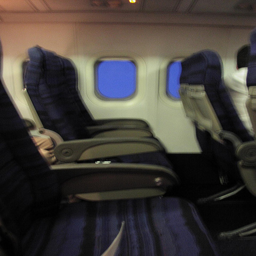
a row of empty seats on an airplane
A row of seats on a commercial airplane.
Picture of the seats inside of an airplane.
The inside of plane with blue and black striped chairs.
Empty seats aboard a passenger jet with lots of windows.